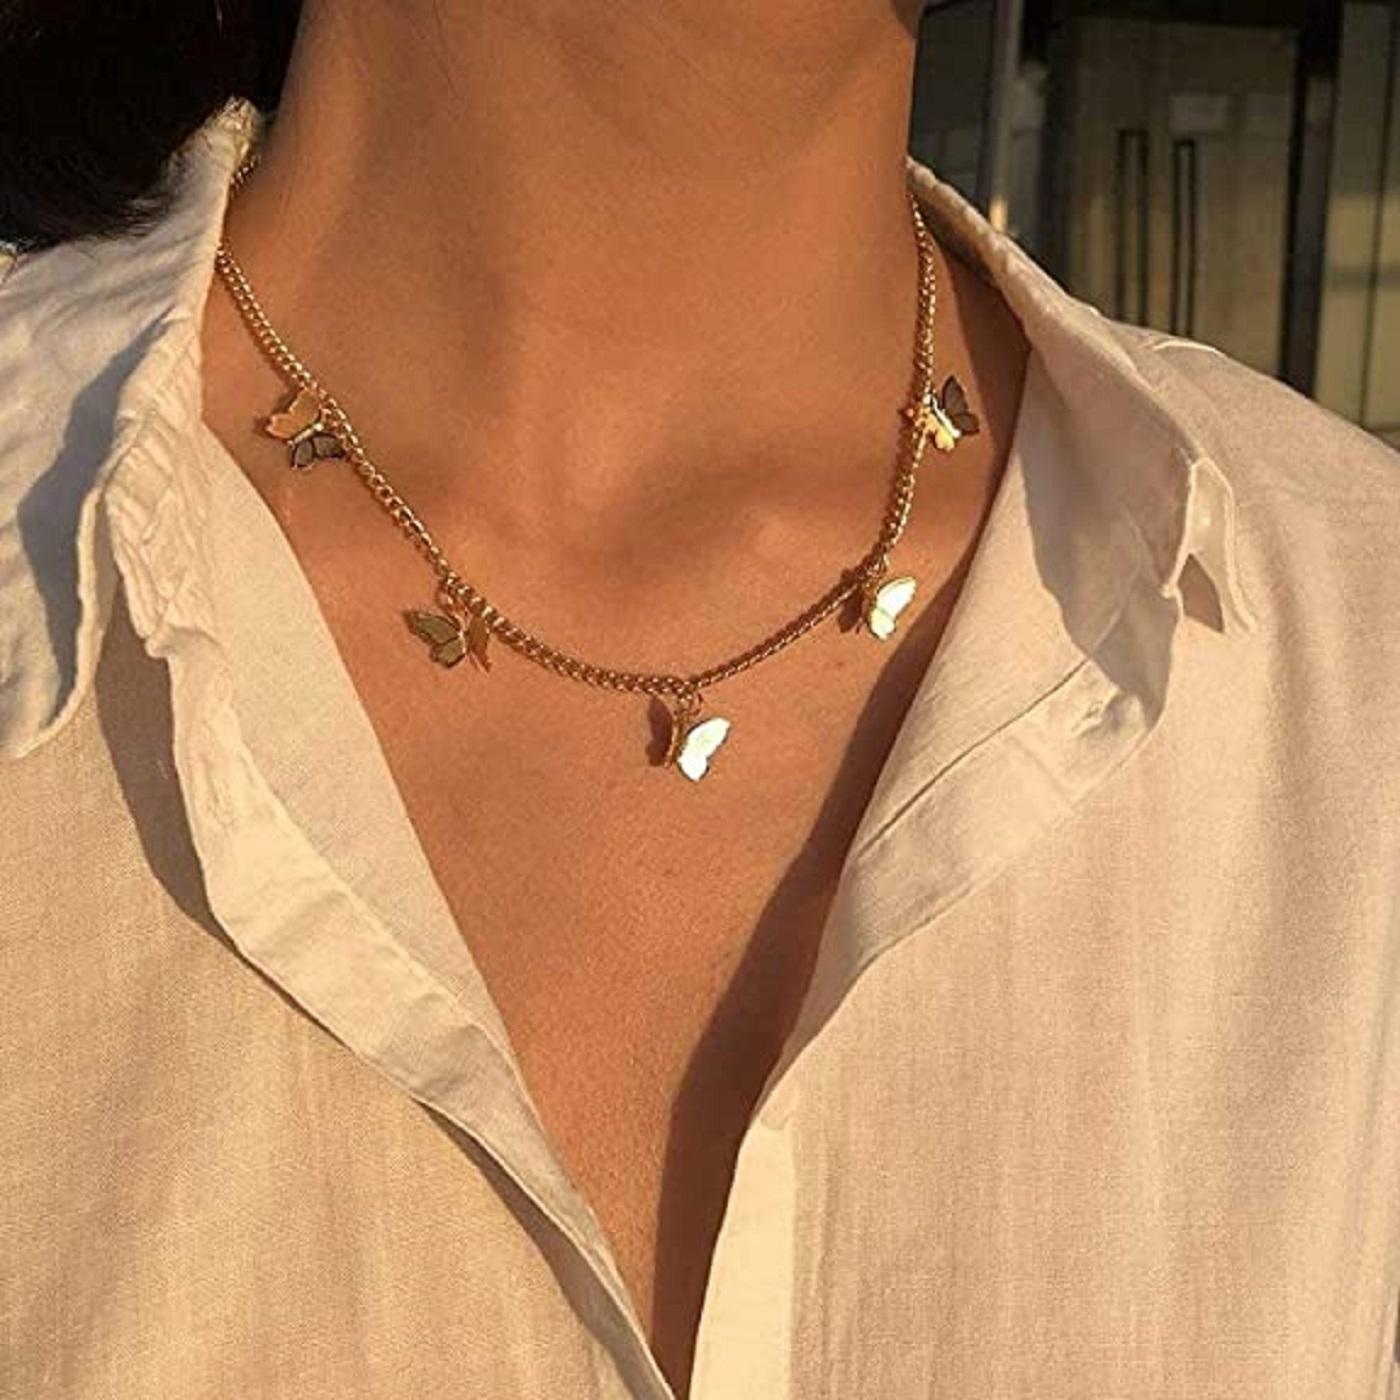
AJS Women's Necklace Beautiful Bohemian Lady Necklace Gold Butterfly Chain Fashion Women Necklace Butterfly Necklaces | gold pendant | Fashion neck chain for women (Pack Of - 1)
Type: Necklaces & Pendants
Brand: AJS
Price: Rs. 199
 Introducing the AJS Stylish and Fashionable Pendant Necklace, a timeless piece of jewelry that effortlessly combines style and sentimentality. Designed for both women and men, this necklace is not just a fashion statement; it's a symbol of love, connection, and personal style.Key Features:Stylish Design: Our pendant necklace boasts a chic and contemporary design that appeals to both fashion-forward women and men. It's a versatile accessory that complements a wide range of outfits, from casual wear to formal attire.Unisex Appeal: This necklace is thoughtfully crafted to cater to both genders, making it an excellent choice for couples as well. Whether you're looking for matching necklaces to symbolize your bond or a striking accessory to express your individuality, the AJS pendant necklace fits the bill.Premium Quality: We take pride in our commitment to quality. Crafted from high-quality materials, this necklace is not only stylish but also built to last. You can trust that it will retain its shine and beauty, even with every day wear.Versatile Pairing: This pendant necklace is a versatile addition to any jewelry collection. Whether you're dressing up for a romantic date, a special occasion, or simply want to elevate your everyday look, it effortlessly adds an elegant touch to your ensemble.Symbol of Connection: For couples, this necklace can serve as a meaningful symbol of your connection and commitment to one another. Its design reflects the idea of two unique individuals coming together to create a harmonious and beautiful union.Thoughtful Gift: Looking for the perfect gift for your significant other, a close friend, or a loved one? The AJS Pendant Necklace is a thoughtful and heartfelt gesture that shows you care. It's ideal for birthdays, anniversaries, or any occasion that calls for a meaningful present.Elevate your style and express your love with the AJS Stylish and Fashionable Pendant Necklace. This piece not only enhances your personal style but also signifies your bond with someone special. Whether you wear it as a symbol of your relationship or as a standalone fashion accessory, this necklace is a beautiful reflection of your taste and sentiment. Embrace style, embrace connection, embrace AJS.Disclaimer:We value your satisfaction and strive to provide high-quality products and services.
Features: AJS Stylish Pendant Necklace,Exquisite and fashionable design,Perfect as a thoughtful gift option,Unique and eye-catching pendant designs,Adds a touch of elegance to any outfit,Comfortable to wear for extended periods,Crafted to enhance your personal style,A meaningful accessory for various occasions,Elevate your look with this beautiful necklace